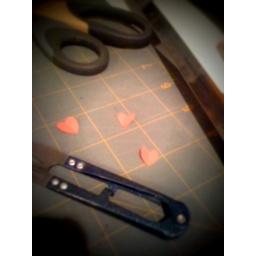
Paper Hearts 1/2&amp;quot; in size for a paper airplane valentine